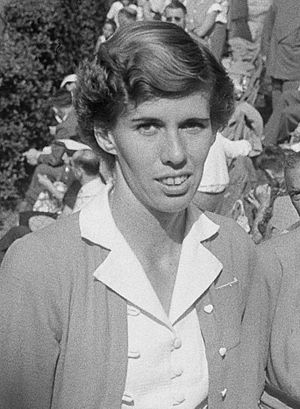
French Open-mesterskabet i damesingle / Vindere og finalister
Doris Hart blev mester to gange – i 1950 og 1952.
Doris Hart
French Open-mesterskabet i damesingle er en tennisturnering, der siden 1897 er afviklet årligt som en del af French Open, kun afbrudt af første og anden verdenskrig. Siden 1928 er mesterskabet blevet spillet på grusbaner på Stade Roland Garros i Paris, Frankrig.